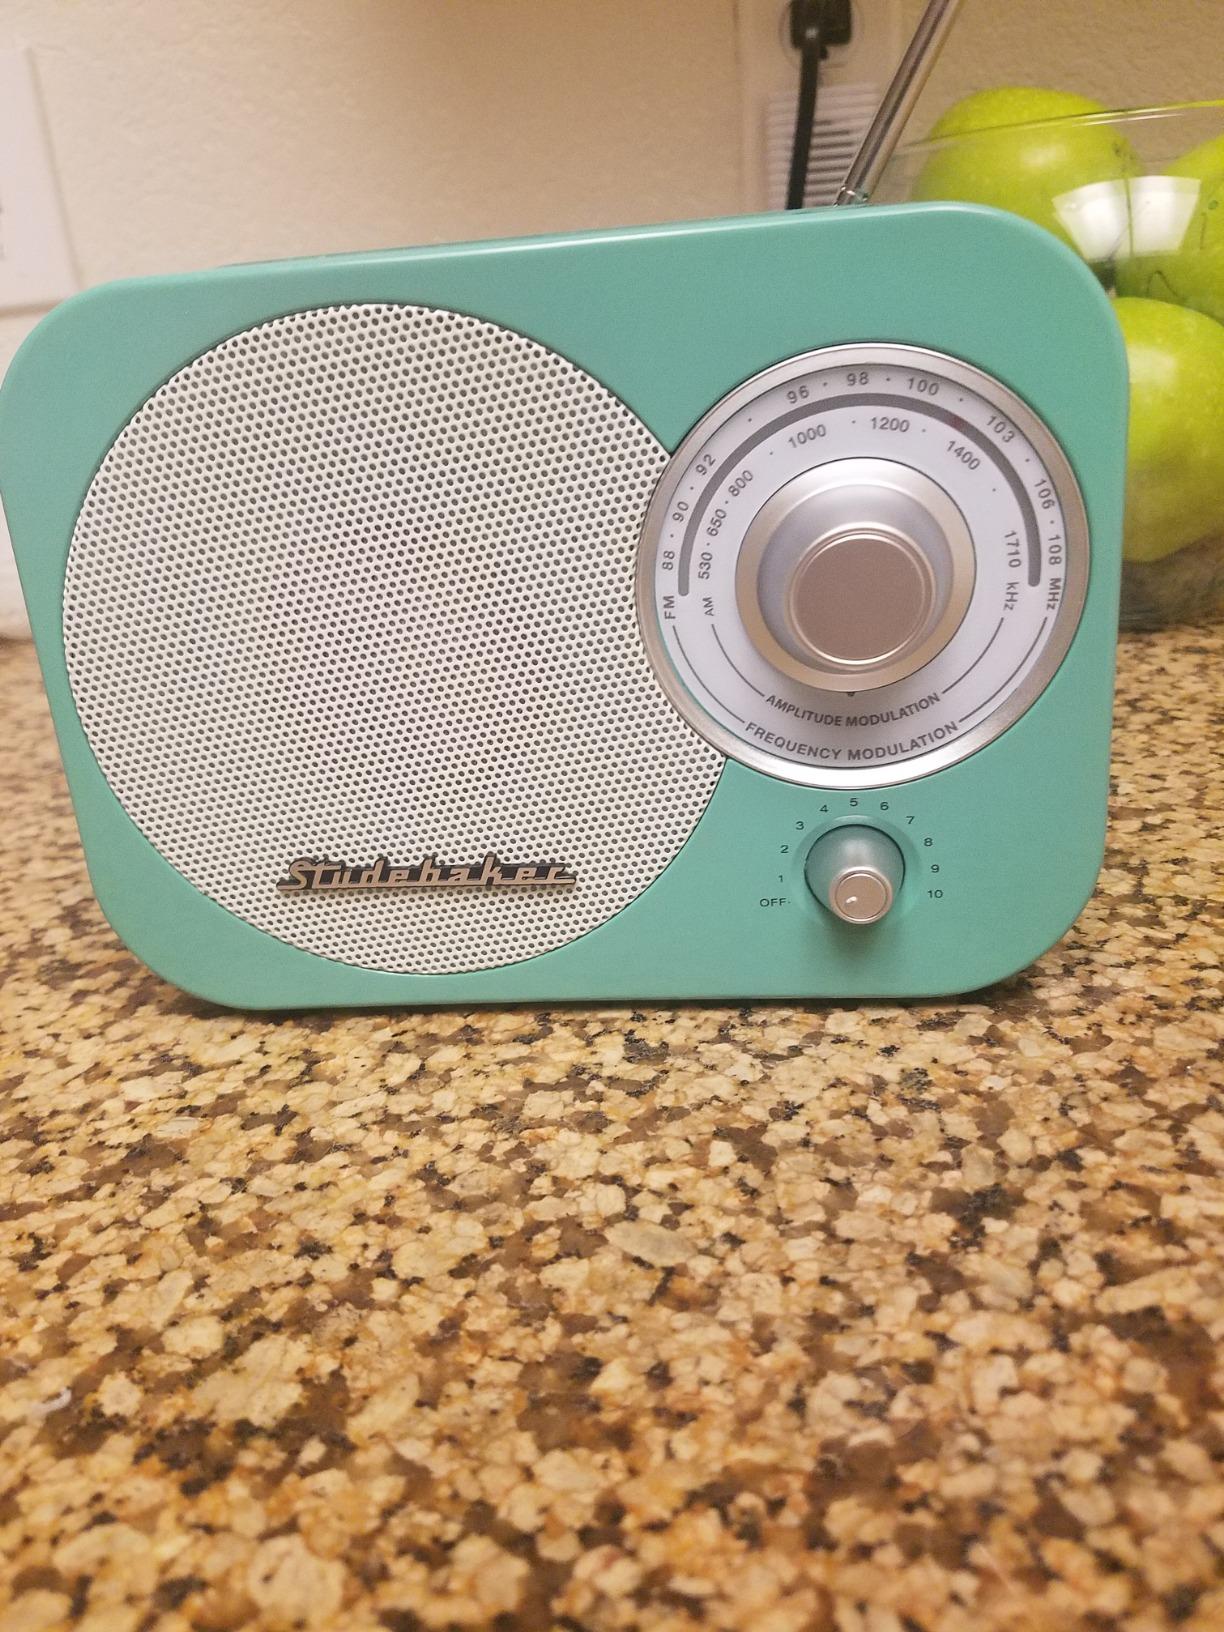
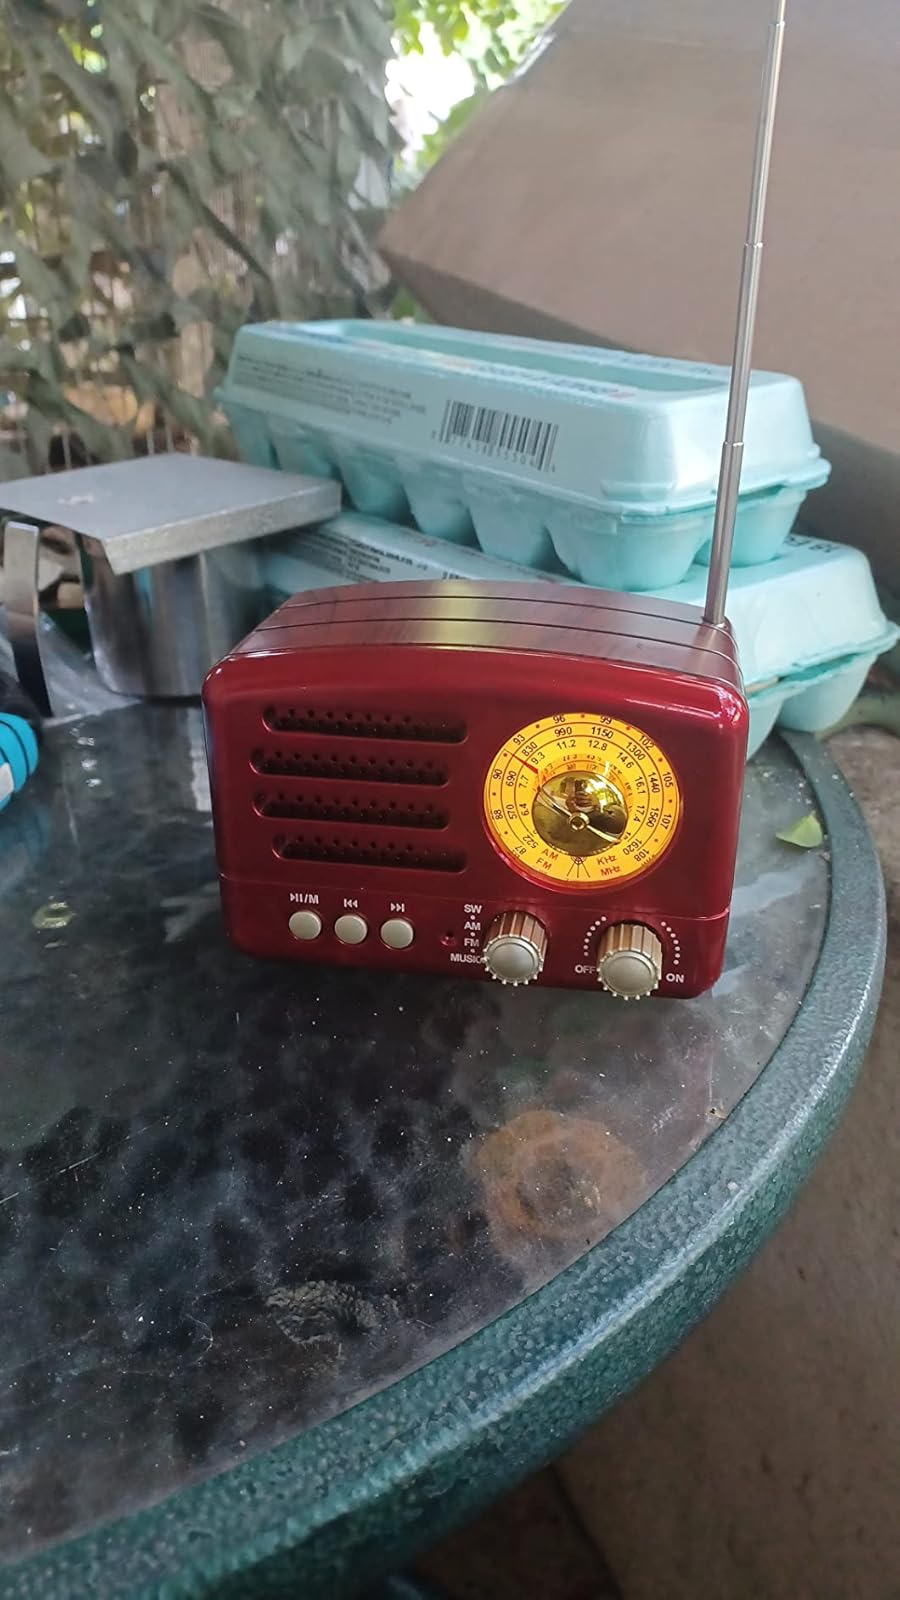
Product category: radio
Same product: no